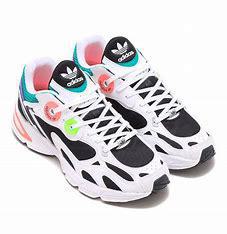
Brand: Adidas
Model: Astir